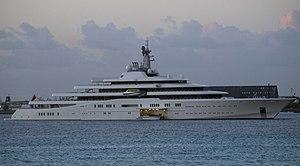
L'Eclipse est un yacht de luxe de 162,5 m, inauguré en 2010. Construit par le chantier naval Blohm & Voss de Hambourg en Allemagne, pour l'oligarque milliardaire russe Roman Abramovitch, pour un coût estimé à près de 1,5 milliard de dollars, il est le yacht le plus long et le plus cher du monde à son lancement.